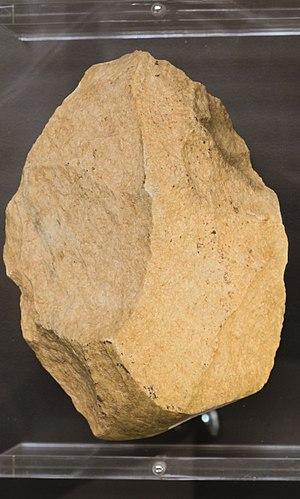
La Préhistoire de la Corée couvre le territoire de la Corée du Sud et de la Corée du Nord mais aussi des espaces situés au-delà.